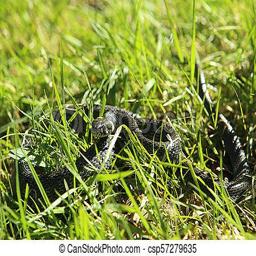
Animal: snakes